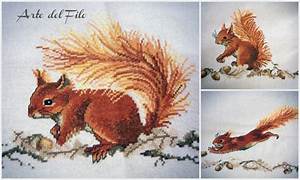
Label: scoiattolo